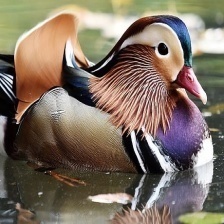
Species: MANDRIN DUCK
Scientific name: AIX GALERICULATA
ImageNet parent category: drake